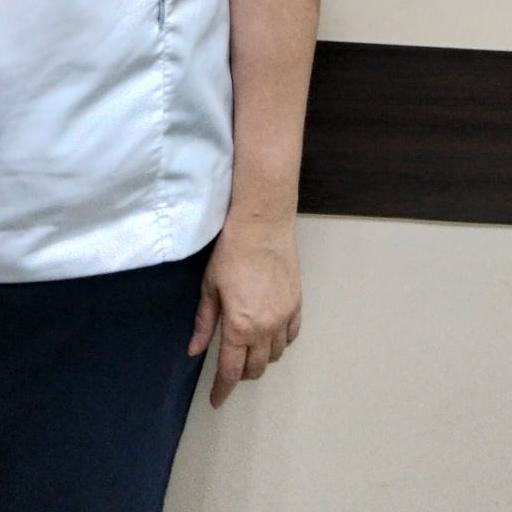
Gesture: no_gesture